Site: brandenburg
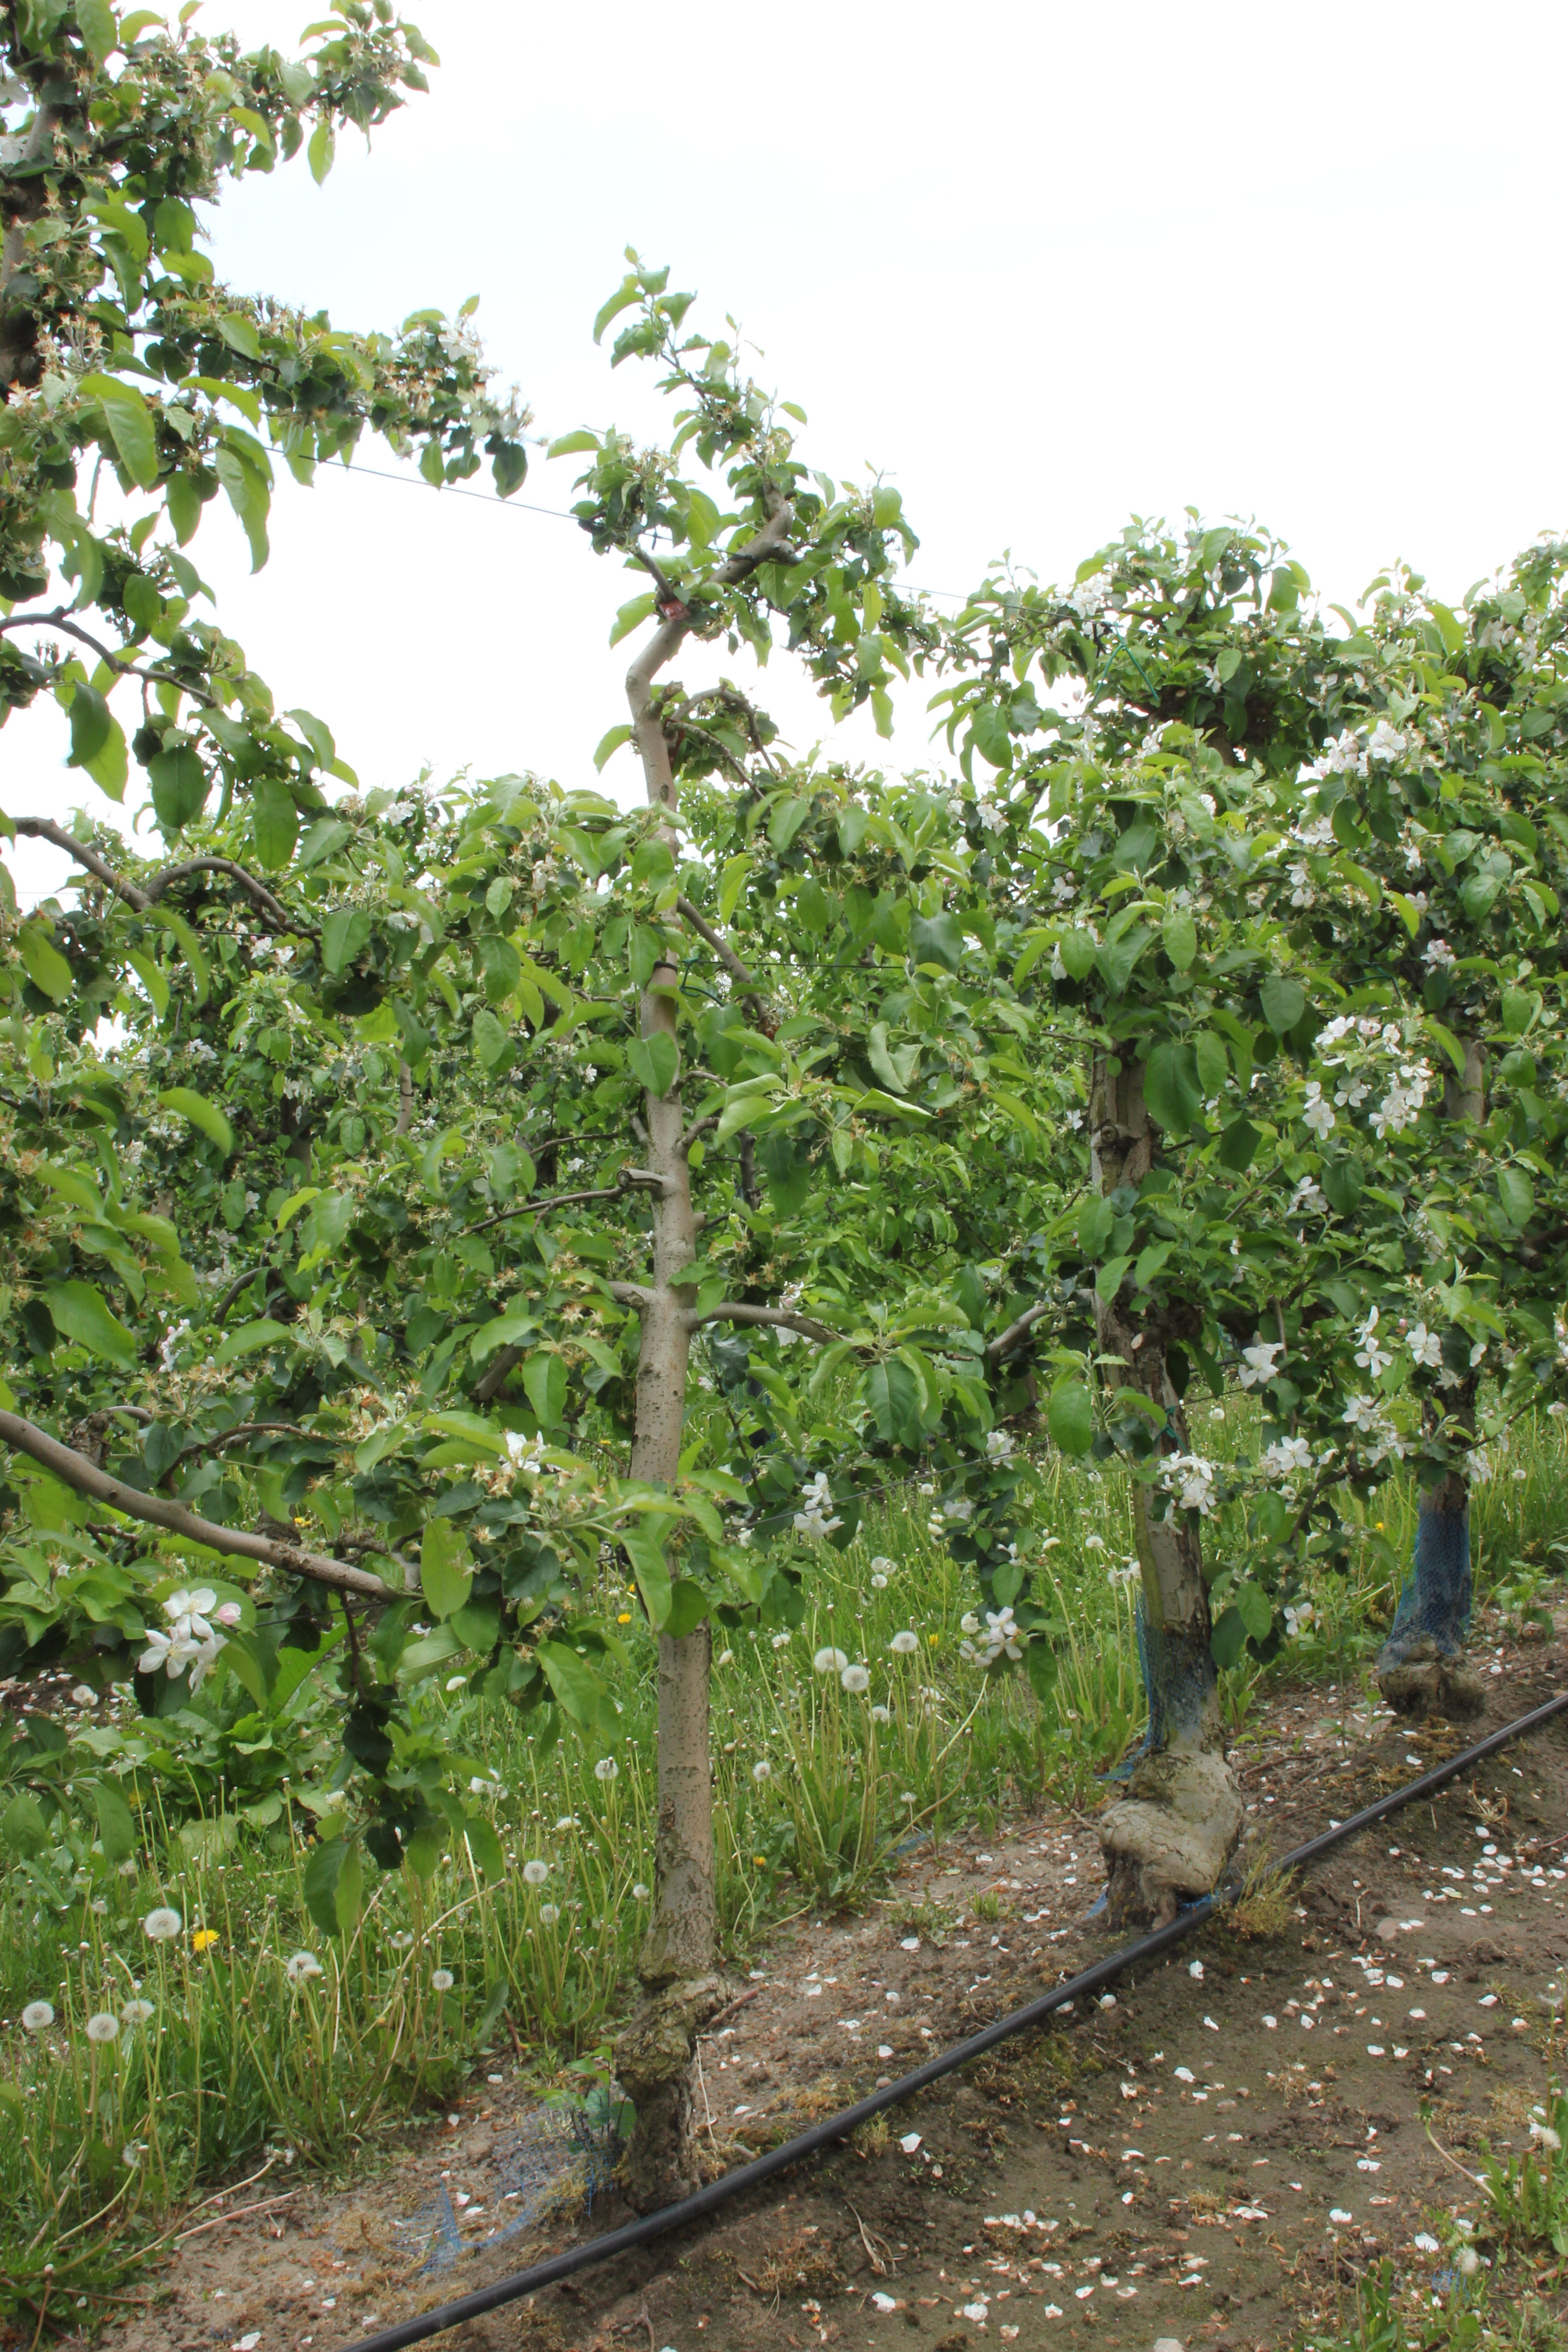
Growth stage (BBCH 67): Flowering